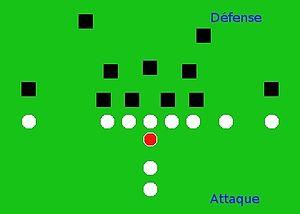
position du quarterback sur le terrain (football américain)